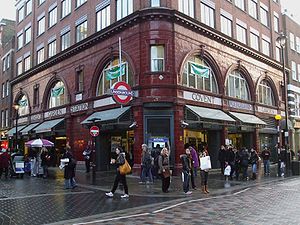
Covent Garden Station
Covent Garden Station er en London Underground-station i Covent Garden. Den er på Piccadilly line mellem Leicester og Holborn. Stationen er en bevaringsværdig bygning, på hjørnet af Long Acre og James Street. Den ligger i takstzone 1.